Charles D. Neff

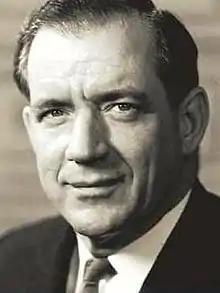

Charles Daniel Neff (March 24, 1922 – July 16, 1991) was an American missionary who had a great impact on the mission and theology of the Reorganized Church of Jesus Christ of Latter Day Saints (now the Community of Christ). He also founded the humanitarian agency Outreach International and the Community One Resources Development Inc. also known as CORD.